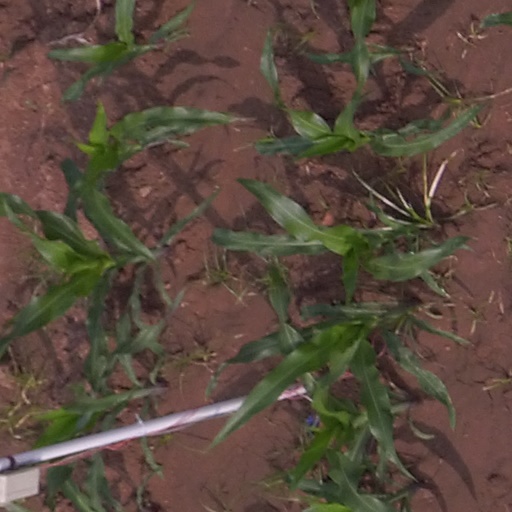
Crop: maize; corn